Gunnar Norrman

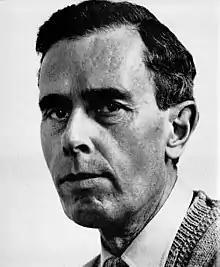
Gunnar Norrman

Gunnar Norrman (1912, Malmö – 2005, Lomma) was a Swedish graphic artist.